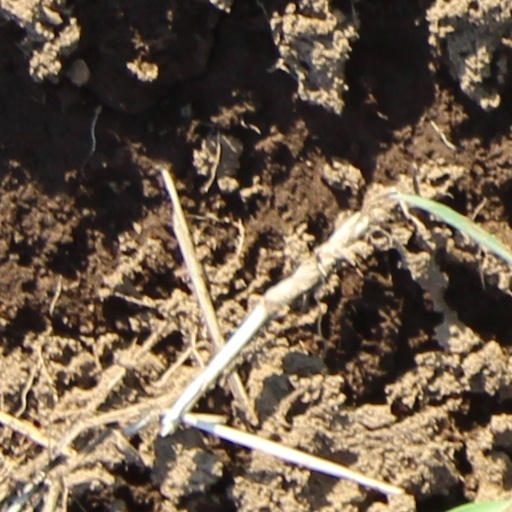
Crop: wheat